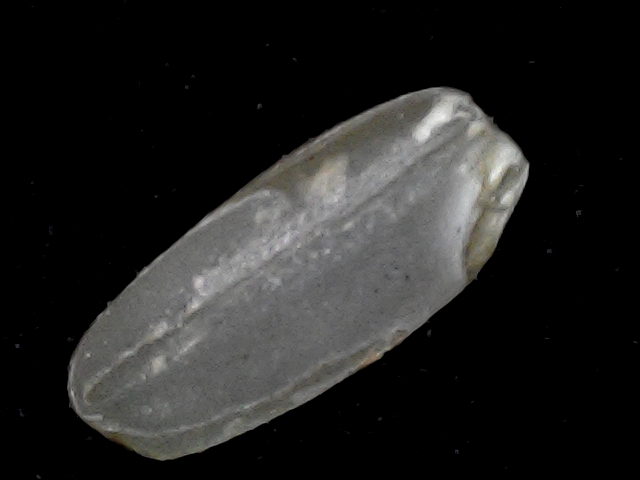
Rice variety: BD76